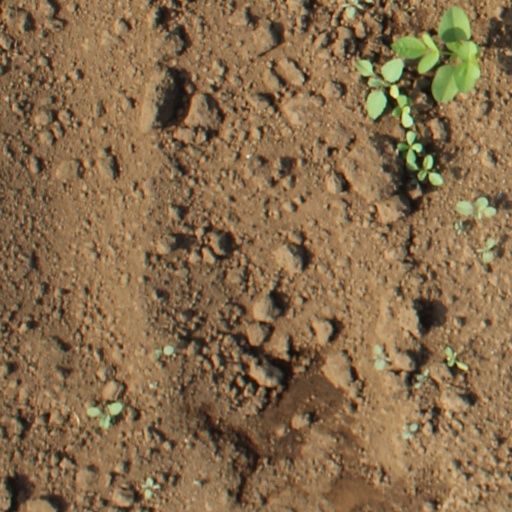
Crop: soybean